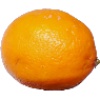
Label: Lemon Meyer 1